Question: Please indicate a possible affordance area of eat_hot_dog that can be used for eating
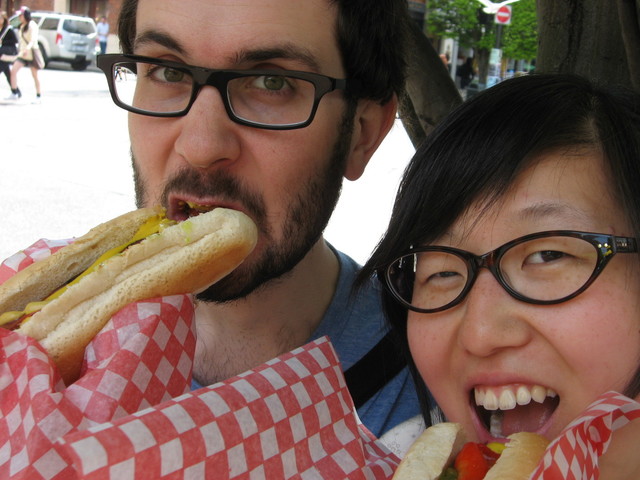
Answer: [393.5, 421, 543.5, 475]